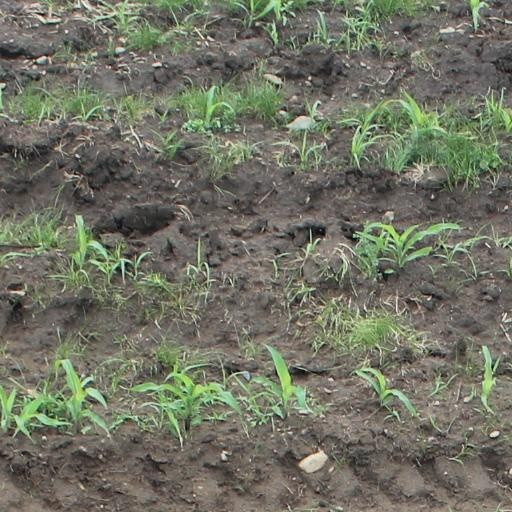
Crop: maize; corn